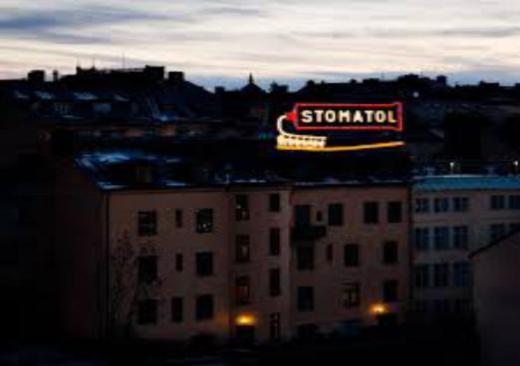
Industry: Necessities